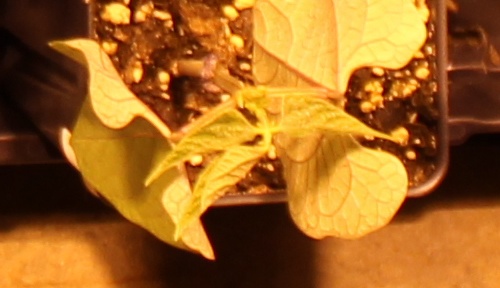
Label: Blackbean